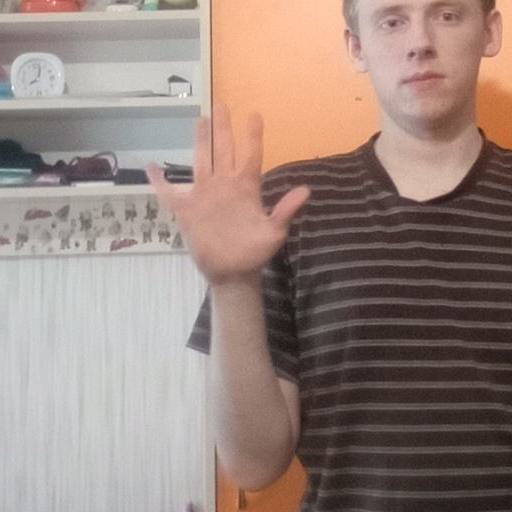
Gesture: palm